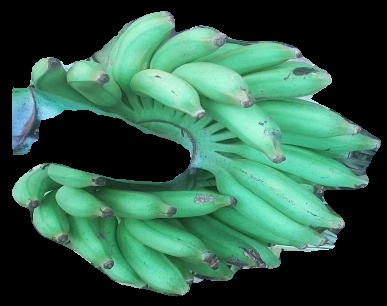
Variety: elakki-bale
Grade: grade1